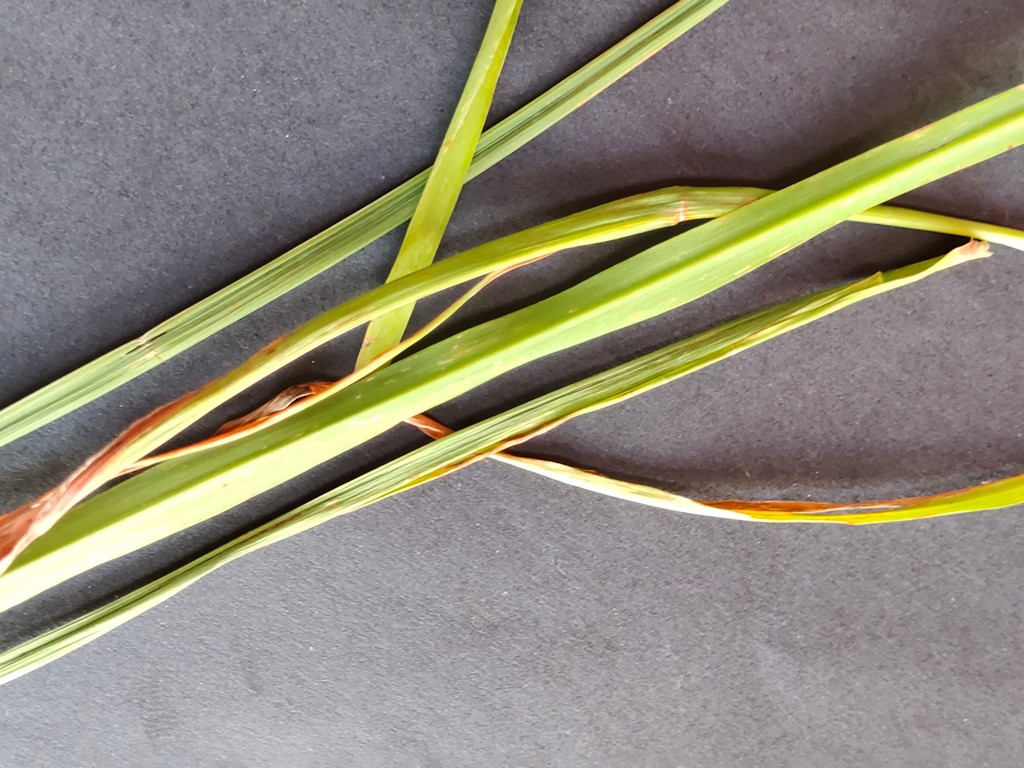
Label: Unhealthy